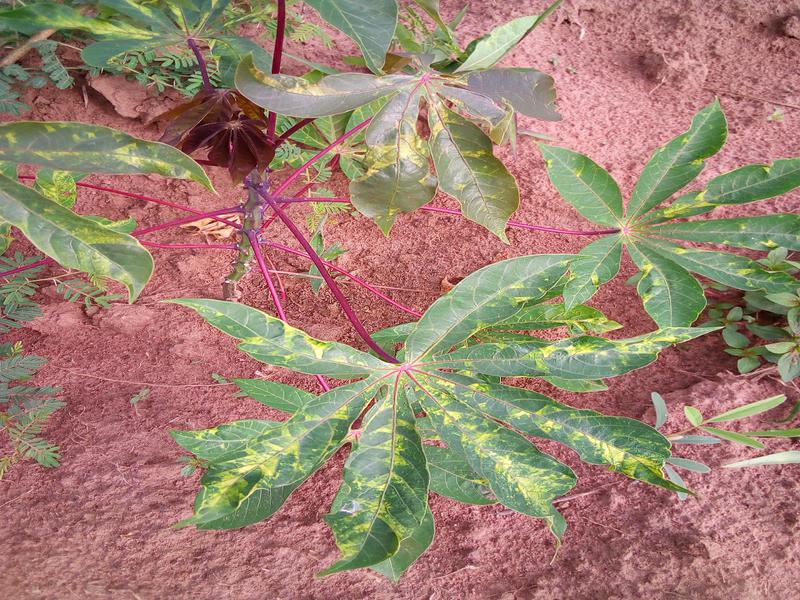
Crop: cassava
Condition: mosaic_disease